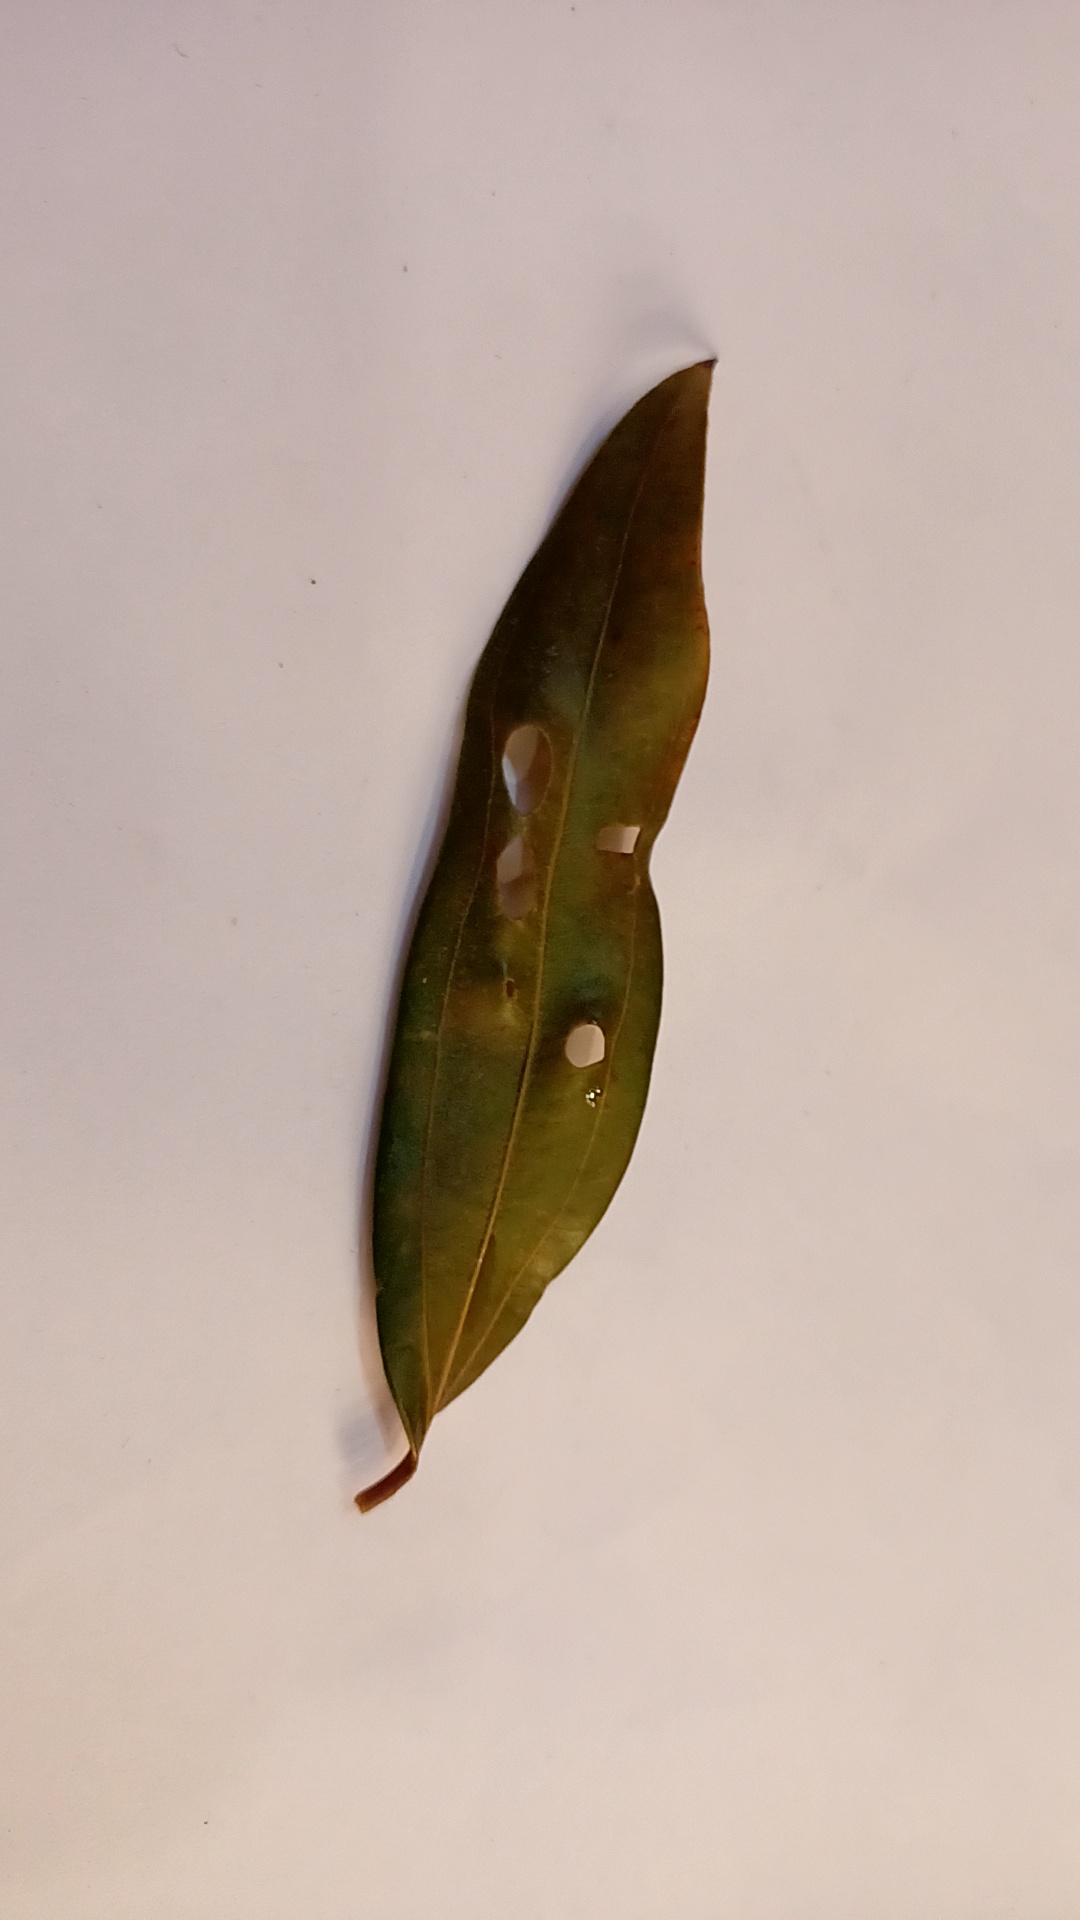
Label: Disease